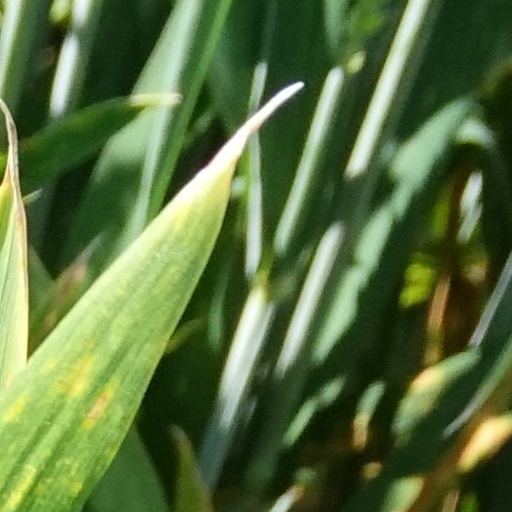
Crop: wheat